József Szabó de Szentmiklós

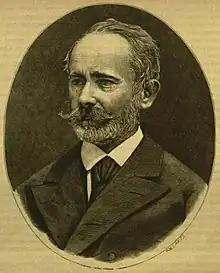
József Szabó

József Szabó de Szentmiklós (14 March 1822 – 12 April 1894), Hungarian geologist, was born at Kalocsa. He was the brother of .